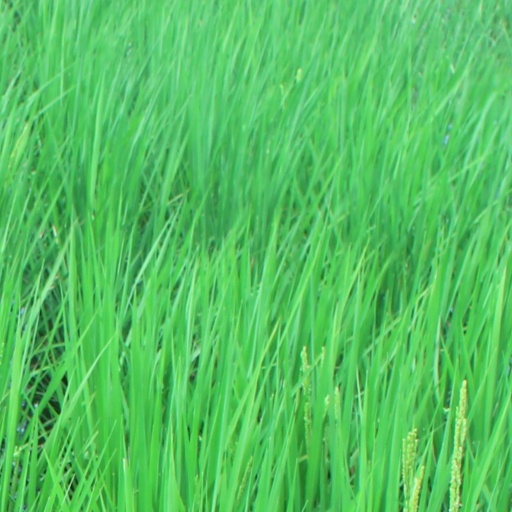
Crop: rice